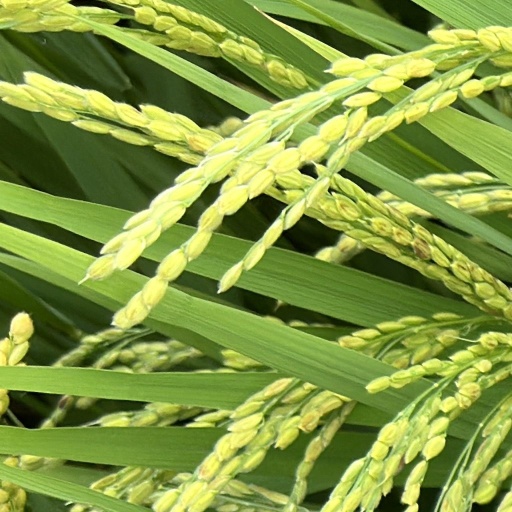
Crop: rice